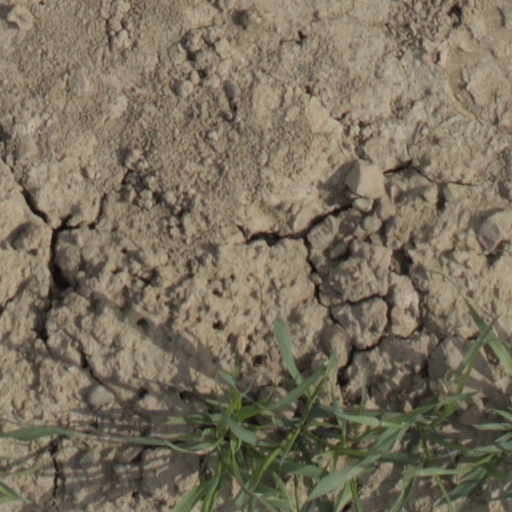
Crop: wheat